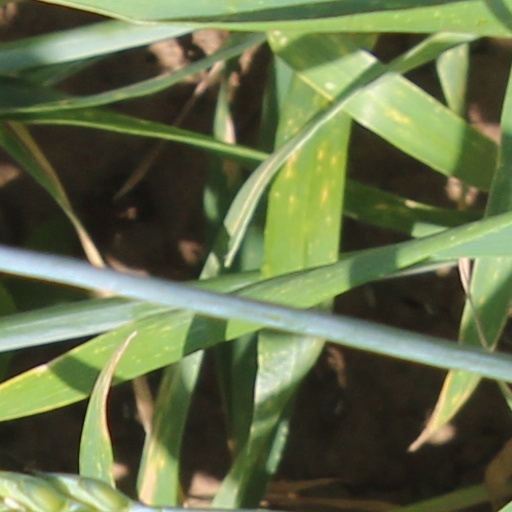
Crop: wheat